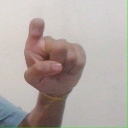
अक्षर: इ